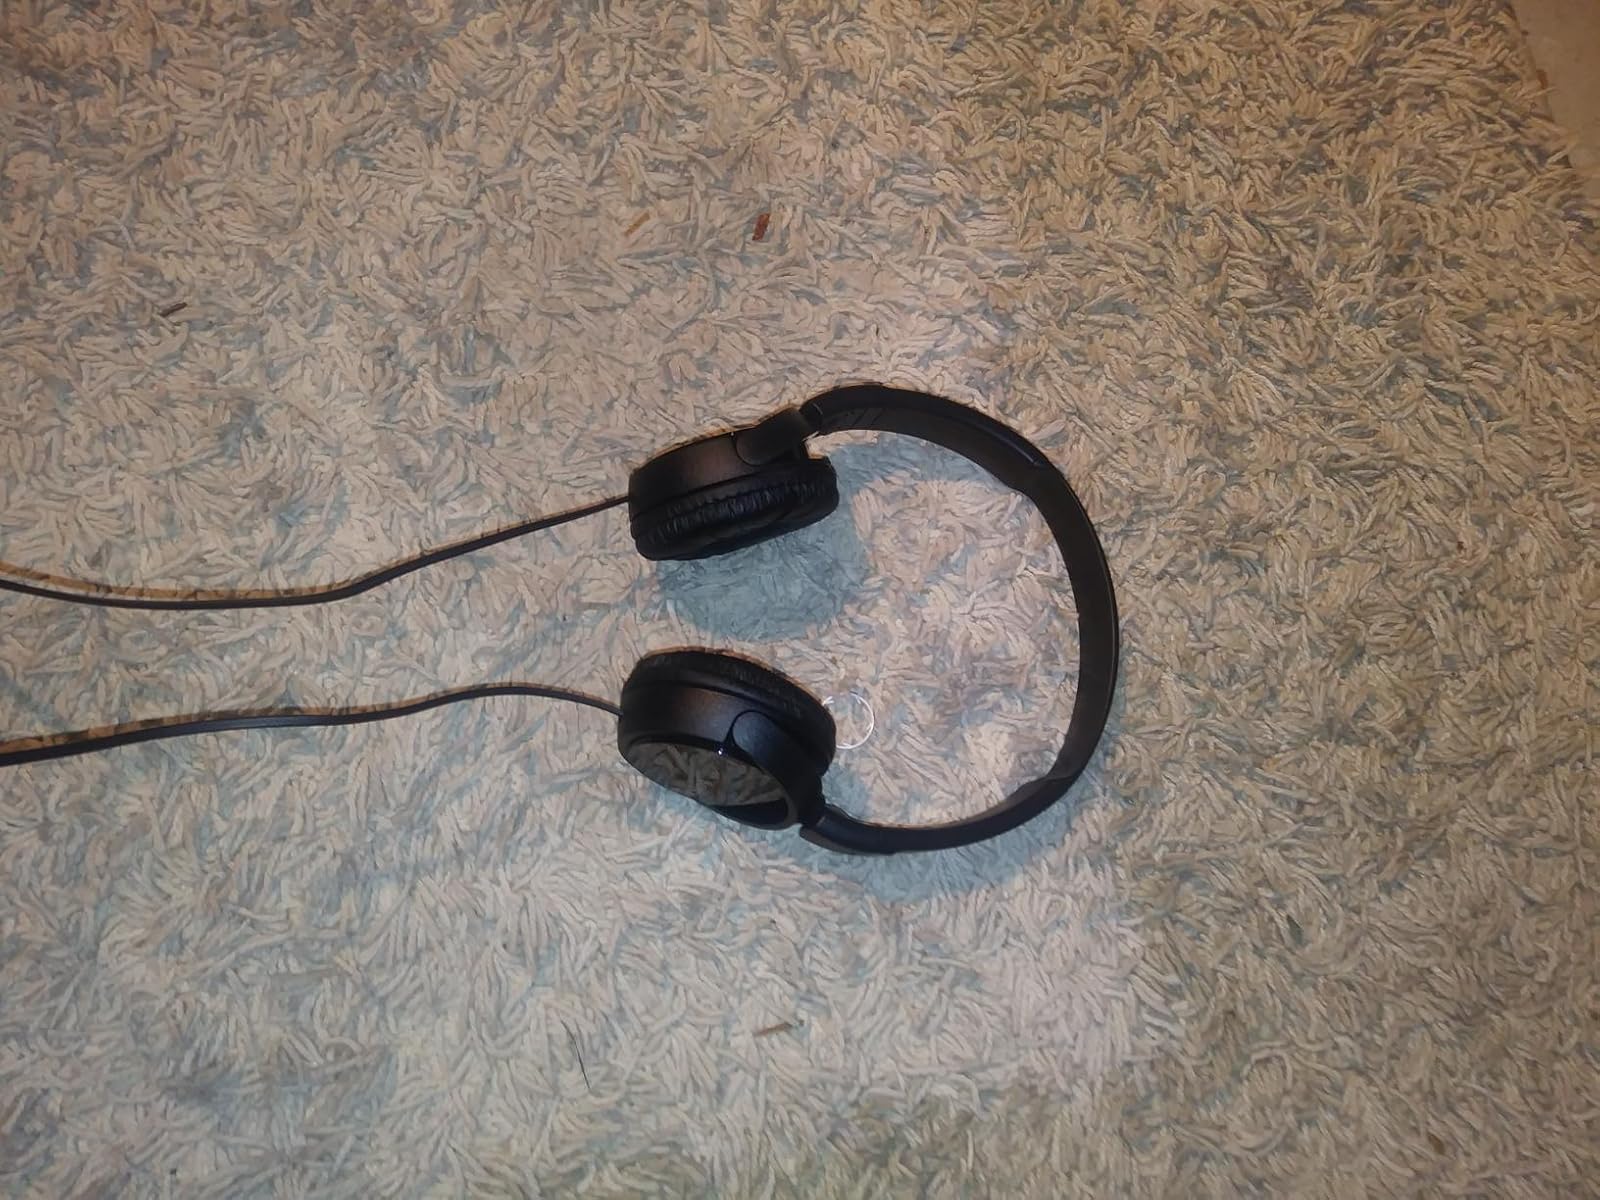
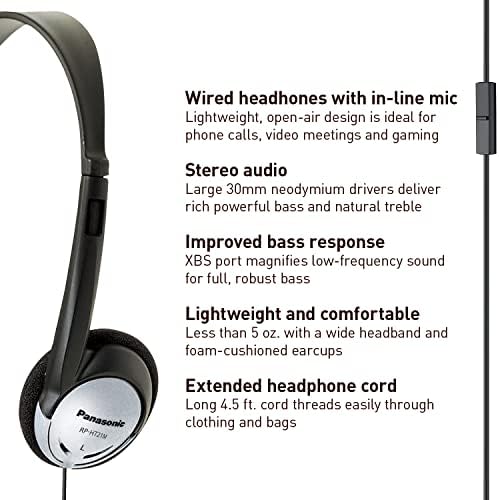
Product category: headphones
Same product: no